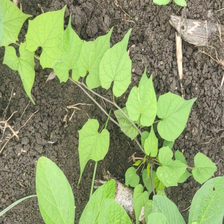
Weed species: Obscure_morning _glory(Ipomoea obscura)